Caracalla

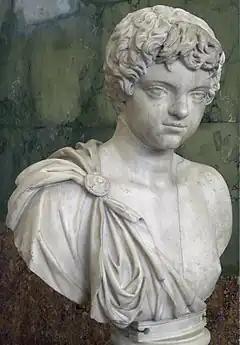
Young Caracalla; Hermitage Museum, Saint Petersburg

Caracalla was born in Lugdunum, Gaul (now Lyon, France), on 4April 188 to Septimius Severus and Julia Domna, thus giving him Punic paternal ancestry and Arab maternal ancestry. He had a slightly younger brother, Geta, with whom Caracalla briefly ruled as co-emperor. Caracalla was five years old when his father was acclaimed "Augustus" on 9 April 193.